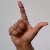
The image shows a hand gesture representing the letter 'L' in Indian Sign Language.